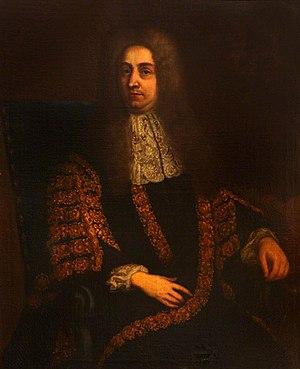
Robert Jocelyn, 1ᵉʳ vicomte Jocelyn PC (I) SL était un homme politique anglo- irlandais et membre de la pairie d'Irlande. Il est surtout connu pour avoir été Lord Chancelier d'Irlande.